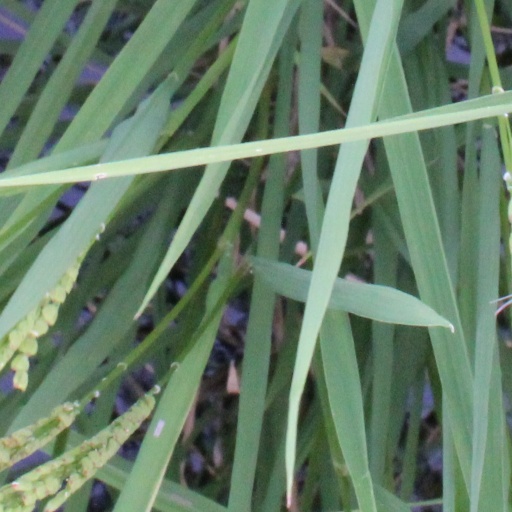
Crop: rice